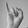
ASL letter: I